National Aviation University

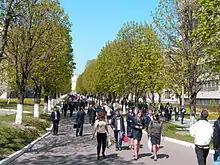
Main campus in Kyiv

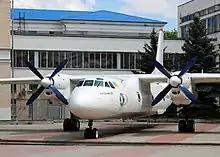
Antonov An-26 in the National Aviation University

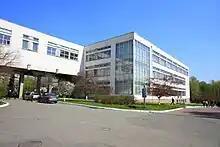
Library in the National Aviation University

The university occupies a total area of about 90 hectares. There are 14 academic buildings standing on 150 000 square meters.